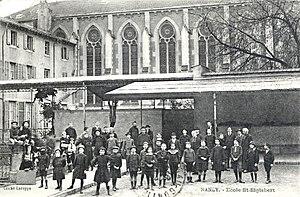
École Saint-Sigisbert à Nancy, vers 1900.
Le lycée Notre-Dame/Saint-Sigisbert est un établissement privé catholique sous contrat d'association avec l'État. Il est l'un des principaux lycées nancéiens. Il fait partie de l'ensemble scolaire Notre-Dame Saint-Sigisbert.
Pierre-Maurice Masson est un universitaire français, spécialiste de Jean-Jacques Rousseau. Il est tué le 16 avril 1916 pendant la Première Guerre mondiale.